Ashgabat

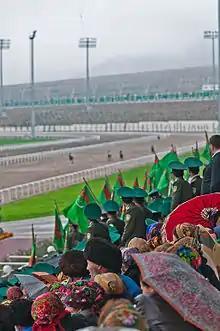
Horse racing at the International Equestrian Sports Complex

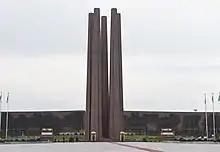
Halk Hakydasy Memorial Complex

Public transport in the city consists mainly of buses. More than 100 bus lines cover a total range of more than with 700 buses running on urban routes. The city primarily uses Iran Khodro 0457 (Mercedes-Benz) and Hyundai New Super Aero City buses. Bus timetables and detailed schematic map of the route are at every stop. Distances between stops are about 300–500 meters.